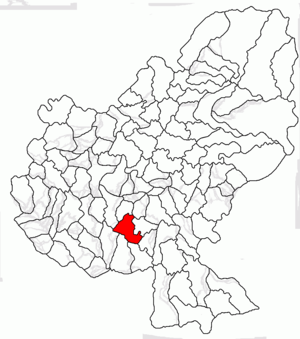
Suplac ou Küküllőszéplak en hongrois est une commune roumaine du județ de Mureș, dans la région historique de Transylvanie et dans la région de développement du Centre.